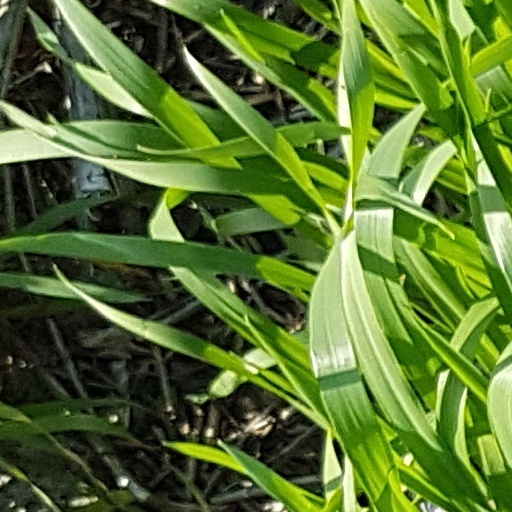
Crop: wheat